Badminton railway line

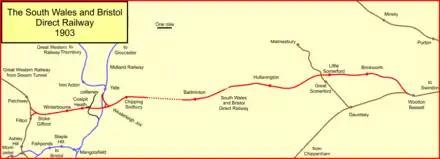
Map of the Badminton line

On 30 June 1841 the Great Western Railway company opened its first main line between London and Bristol. By this means the capital and one of the most important seaports were connected by a trunk railway line. The line was well laid out, passing through Reading and Bath. Its engineer was Isambard Kingdom Brunel.